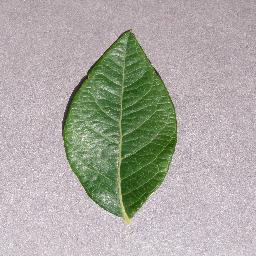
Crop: blueberry
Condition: healthy